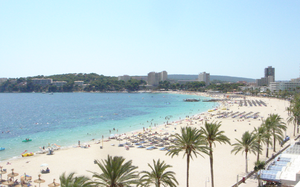
Cet article donne la liste des plages de Majorque, la plus grande des îles Baléares.